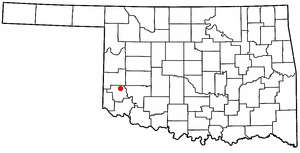
La ville de Willow est située dans le comté de Greer, dans l’État d’Oklahoma, aux États-Unis. Lors du recensement de 2010, elle comptait 149 habitants.